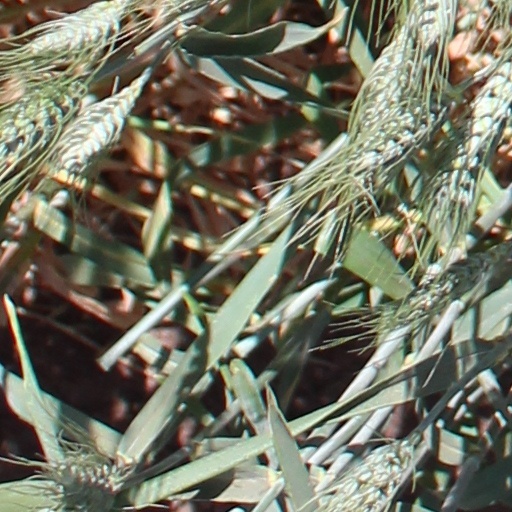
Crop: wheat